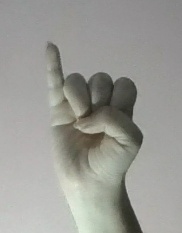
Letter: meem